Bloomington West Side Historic District

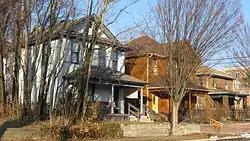
Fourth Street in Bloomington's West Side, January 2011

Bloomington West Side Historic District is a national historic district located at Bloomington, Monroe County, Indiana. The district encompasses 394 contributing buildings, 2 contributing sites, and 2 contributing structures in a mixed residential, commercial, and industrial section of Bloomington. It developed between about 1850 and 1946, and includes notable examples of Queen Anne and Bungalow/American Craftsman style architecture. Located in the district are the separately listed Elias Abel House, Cantol Wax Company Building, Coca-Cola Bottling Plant, Cochran-Helton-Lindley House, Illinois Central Railroad Freight Depot, Johnson's Creamery, and Second Baptist Church. Other notable contributing resources include the Works Progress Administration constructed wading pool, White Oak Cemetery, Ninth Street Park, Bloomington Wholesale Foods Warehouse (c. 1920), Bloomington Garage, Curry Buick, Banneker School, Bethel African Methodist Episcopal Church, and Bloomington Frosted Foods.